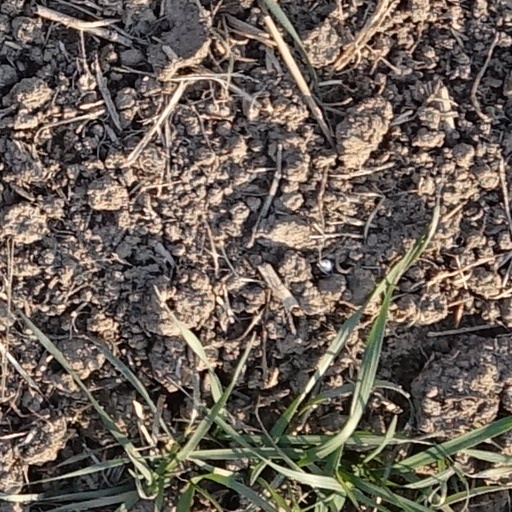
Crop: wheat